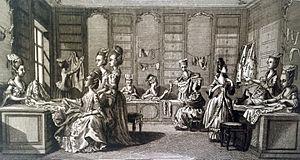
Une marchande de modes est une commerçante spécialisée dans la production et la vente d'articles destinés à l'ornementation des toilettes, principalement les coiffes et les garnitures des robes. Cette activité, essentiellement féminine connaît son apogée à la fin du XVIIIᵉ siècle, jouant un rôle central dans la diffusion des modes.